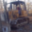
Label: tractor